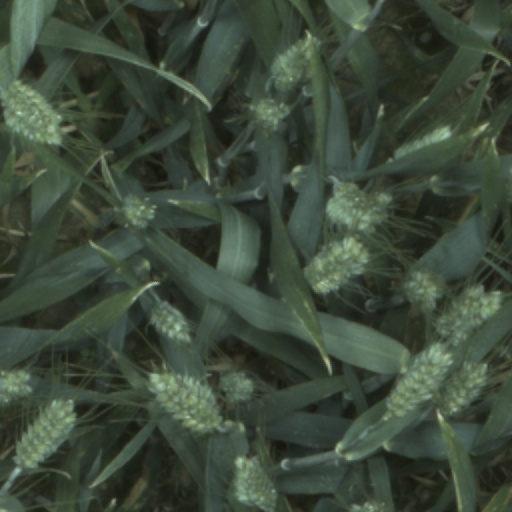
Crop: wheat